Chianti

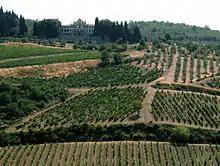
Vineyards in Gaiole in Chianti in the Chianti Classico area

The original area dictated by the edict of Cosimo III de' Medici would eventually be considered the heart of the modern "Chianti Classico" subregion. , there were of vineyards in the Chianti Classico subregion. The Chianti Classico subregion covers an area of approximate between the city of Florence to the north and Siena to the south. The four communes of Castellina in Chianti, Gaiole in Chianti, Greve in Chianti and Radda in Chianti are located entirely within the boundaries of the Classico area with parts of Barberino Val d'Elsa, San Casciano in Val di Pesa and Tavarnelle Val di Pesa in the province of Florence as well as Castelnuovo Berardenga and Poggibonsi in the province of Siena included within the permitted boundaries of Chianti Classico.